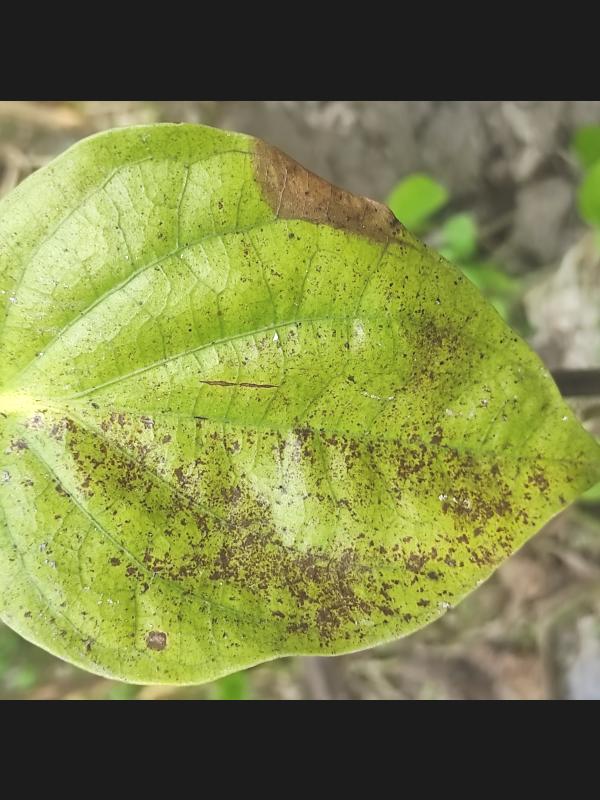
Label: Fungal_Brown_Spot_Disease